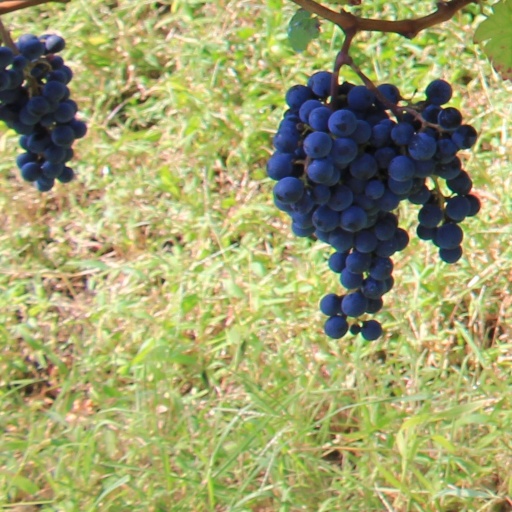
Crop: grape